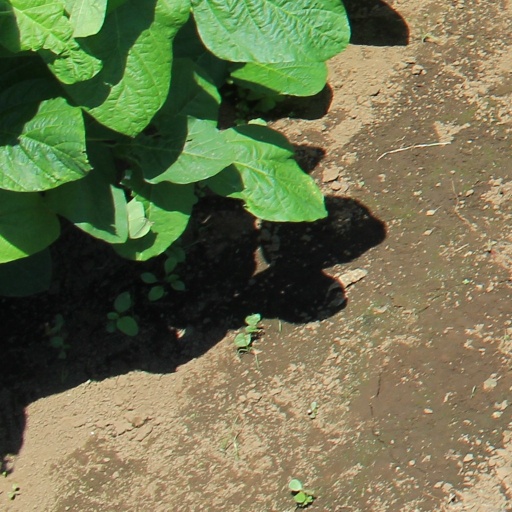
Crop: soybean